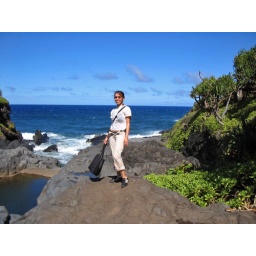
Kris is where Joy stood holding her beach towel in 1993-20